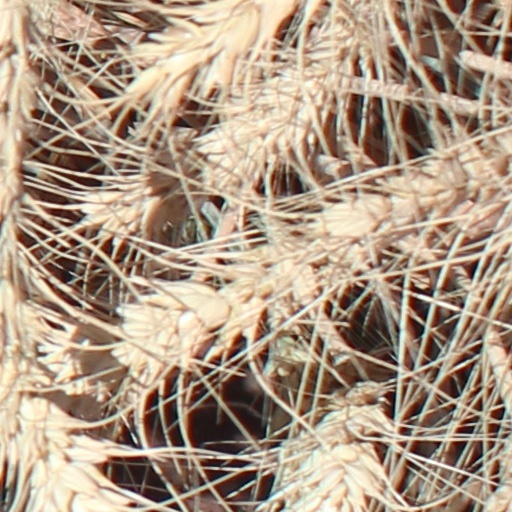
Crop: wheat